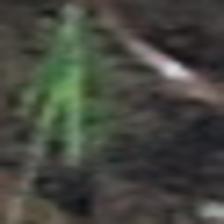
Label: single